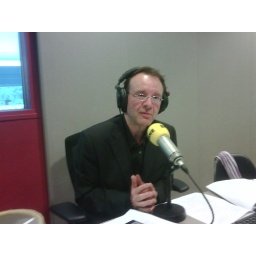
Vanaf 11.20-11.28 interview van mij door paul over ebooks, kindle,bebook, sony, uitgevers etc